Mohammad Reza Pahlavi

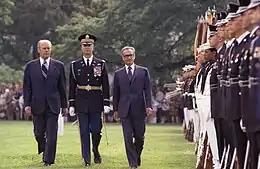
Mohammad Reza and Gerald Ford on the South Lawn, 1975

In the 1970s, Iran had an economic growth rate equal to that of South Korea, Turkey, and Taiwan; Western journalists regularly predicted that Iran would become a First World nation within the next generation. Significantly, a "reverse brain drain" had begun with Iranians who had been educated in the West returning home to take up positions in government and business. The firm of Iran National ran by the Khayami brothers had become by 1978 the largest automobile manufacturer in the Middle East producing 136,000 cars every year while employing 12,000 people in Mashhad. Mohammad Reza had strong étatist tendencies and was deeply involved in the economy, with his economic policies bearing a strong resemblance to the same étatist policies being pursued simultaneously by General Park Chung-hee in South Korea. Mohammad Reza considered himself to be a socialist, saying he was "more socialist and revolutionary than anyone". Reflecting his self-proclaimed socialist tendencies, although unions were illegal, the Shah brought in labour laws that were "surprisingly fair to workers". Iran in the 1960s and 70s was a tolerant place for the Jewish minority with one Iranian Jew, David Menasheri, remembering that Mohammad Reza's reign was the "golden age" for Iranian Jews when they were equals, and when the Iranian Jewish community was one of the wealthiest Jewish communities in the world. The Baháʼí minority also did well after the bout of persecution in the mid-1950s ended with several Baháʼí families rising to prominence in the world of Iranian business.